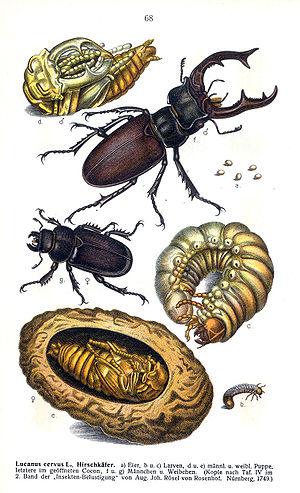
Lucanus cervus est une espèce de coléoptères de la famille des Lucanidae, sous-famille des Lucaninae, de la tribu des Lucanini et du genre Lucanus, vivant en Europe. Il était couramment appelé Cerf-volant ou Grande biche ; Lucane est la forme française du nom générique Lucanus donné par Giovanni Antonio Scopoli. Dans certaines campagnes françaises, il est également désigné sous le nom vernaculaire de cornard.